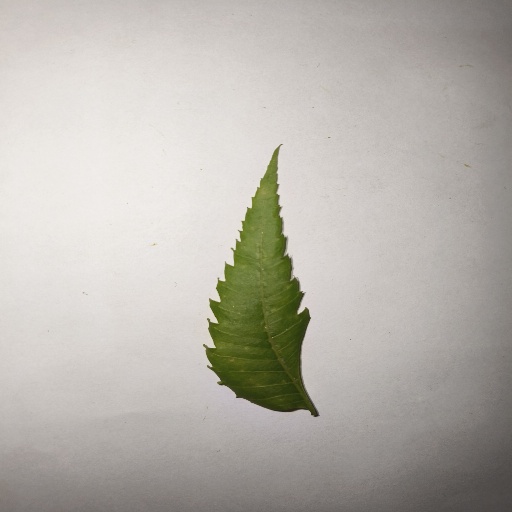
Species: Neem
Leaf condition: Healthy Leaf